Ukrainian Sign Language

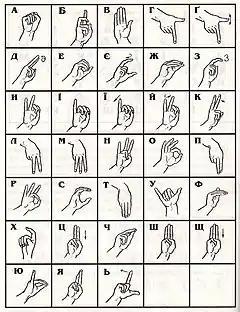
The Ukrainian manual alphabet.

Ukrainian Sign Language uses a one-handed manual alphabet, or fingerspelling, based on the alphabet used in Old French Sign Language, but adapted to spell out words from the Ukrainian language. Known as the Ukrainian manual alphabet, it consists of 33 signs which make use of the 23 handshapes of USL. Some of these signs thus share handshapes; for example, the signs for "Г" & "Ґ" use the same handshape but in one the thumb is still, while in the other it moves up and down.